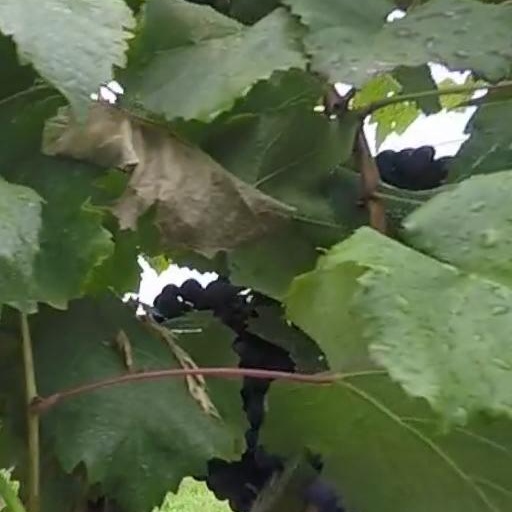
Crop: grape